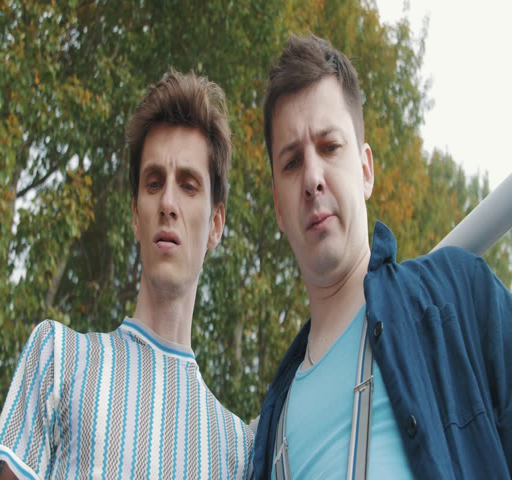
guys stand under trees looking down , talking and start yelling on a summer day